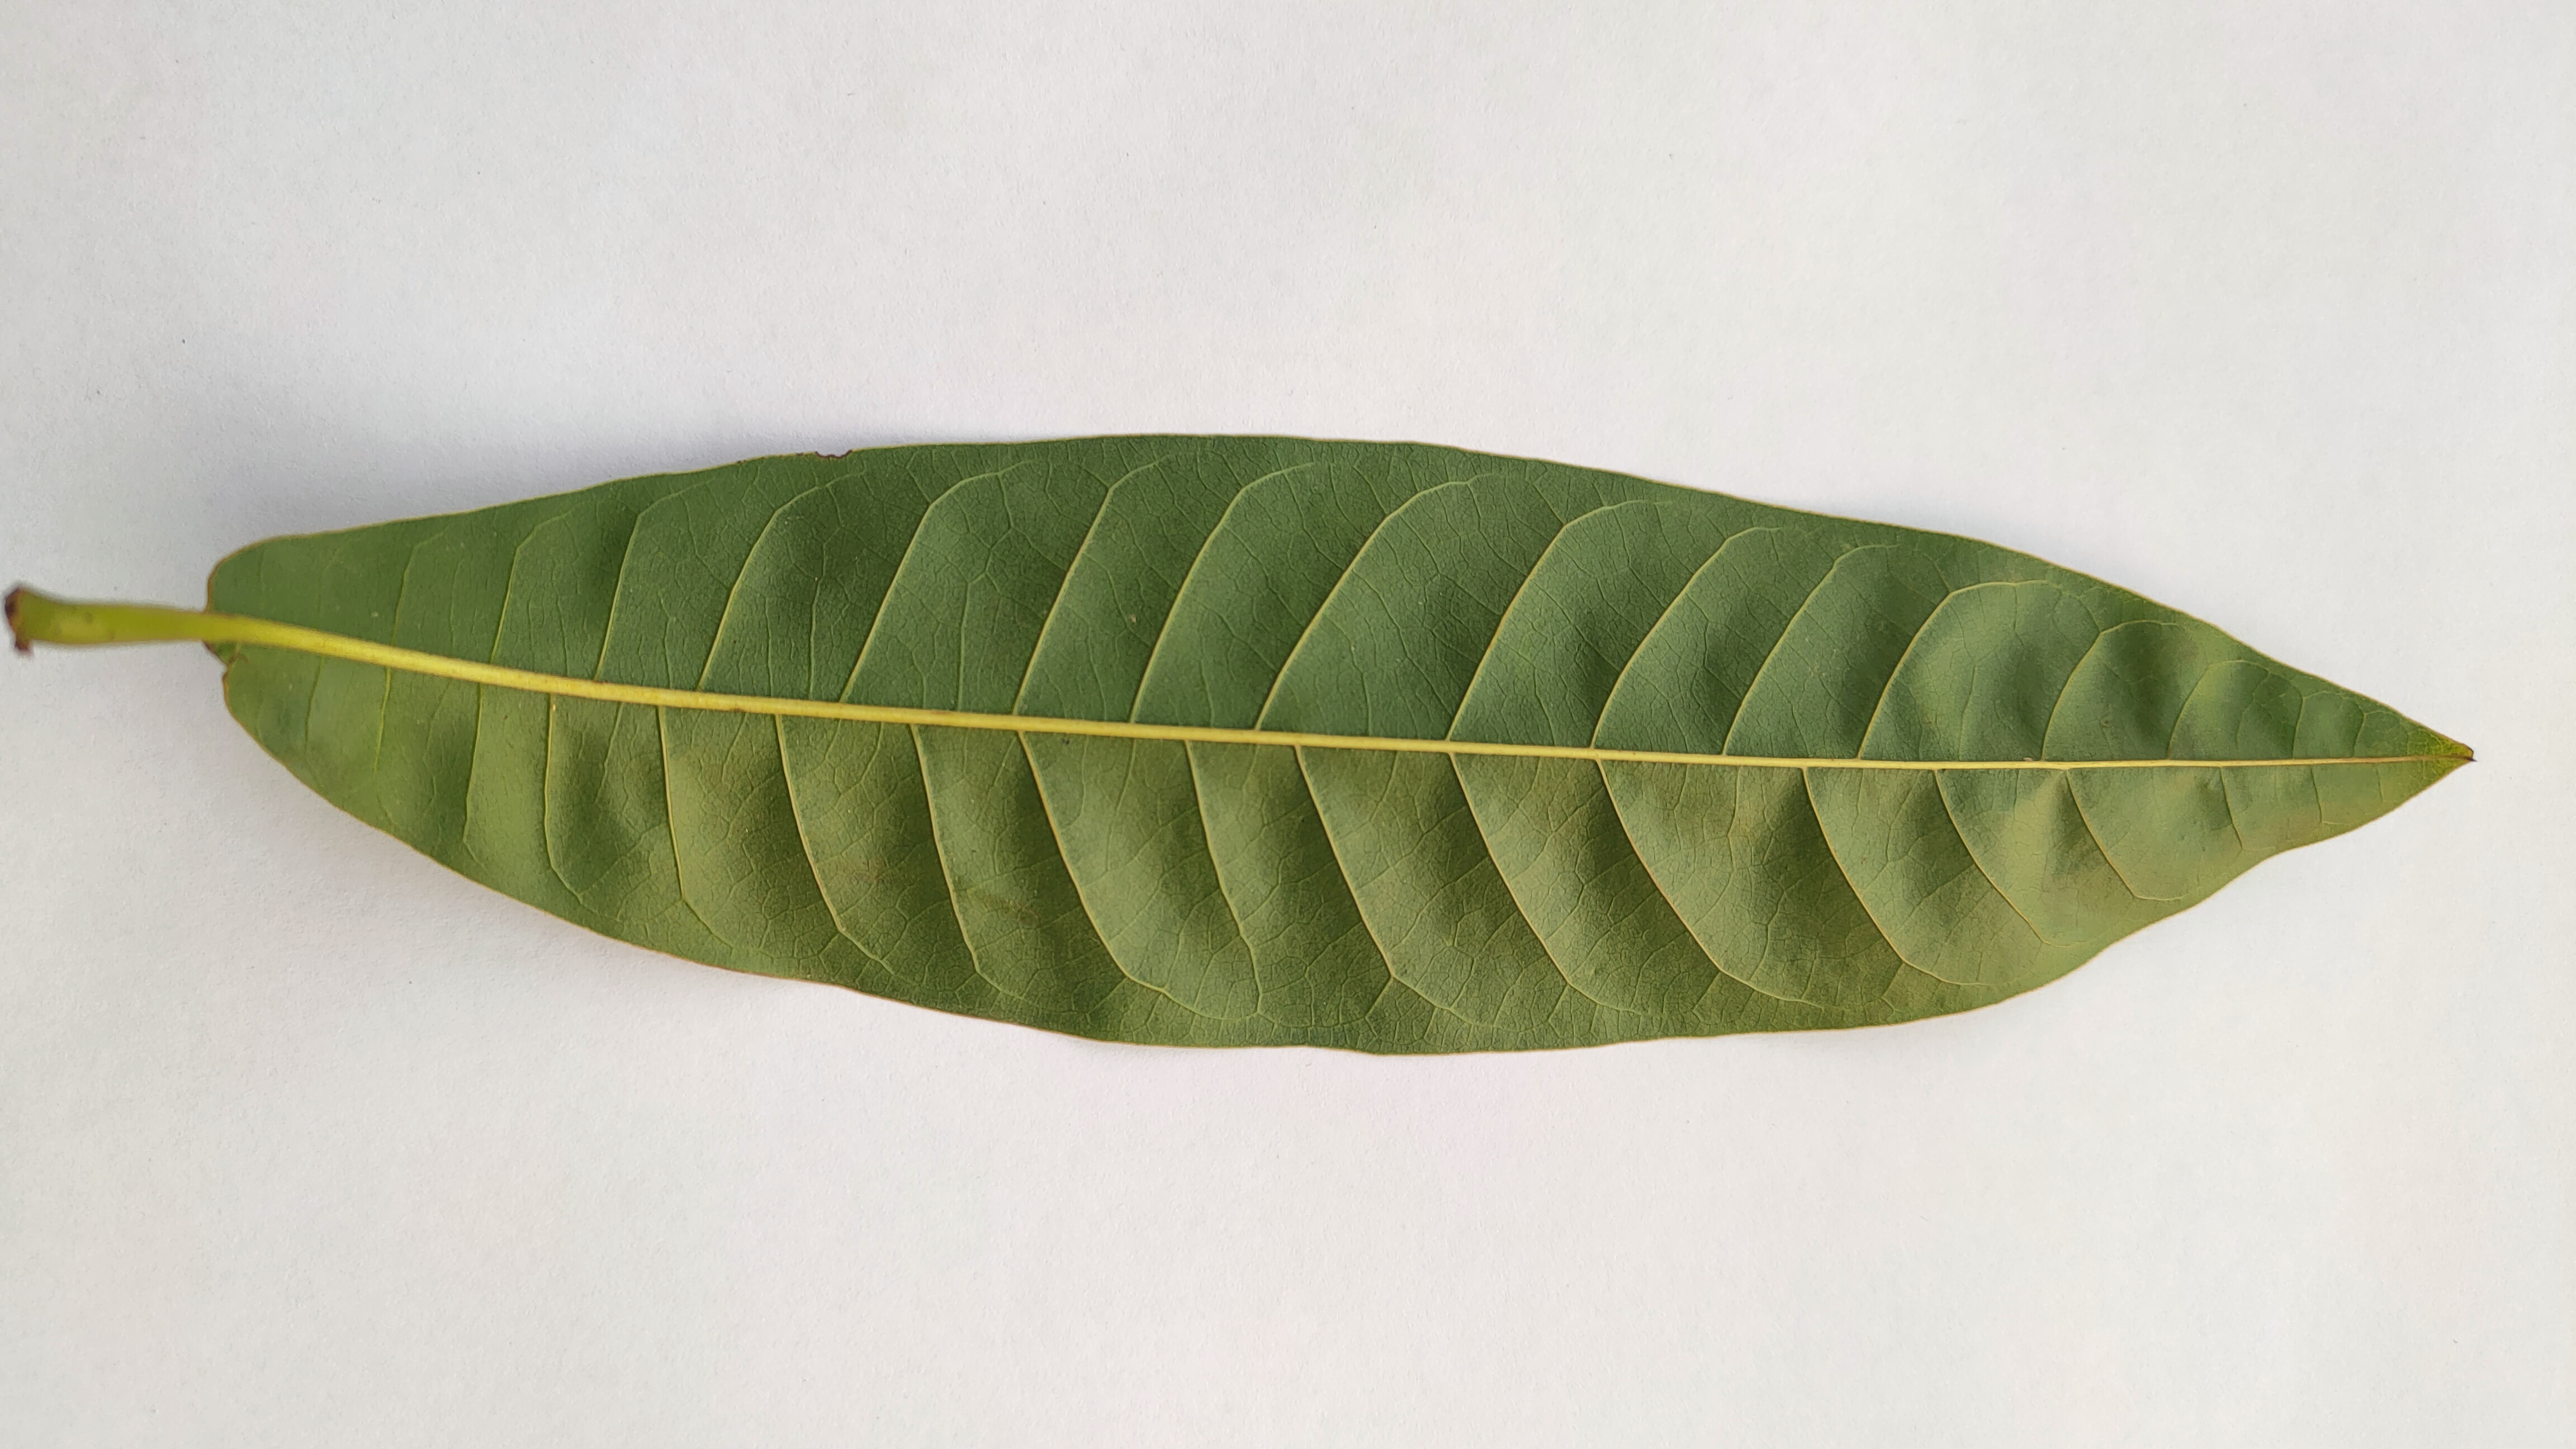
Leaf variety: Custard Apple